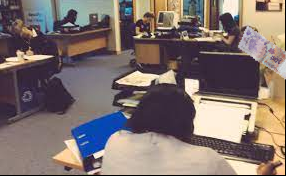
Denominación: 100